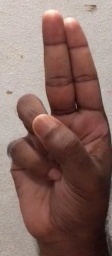
ASL sign: U